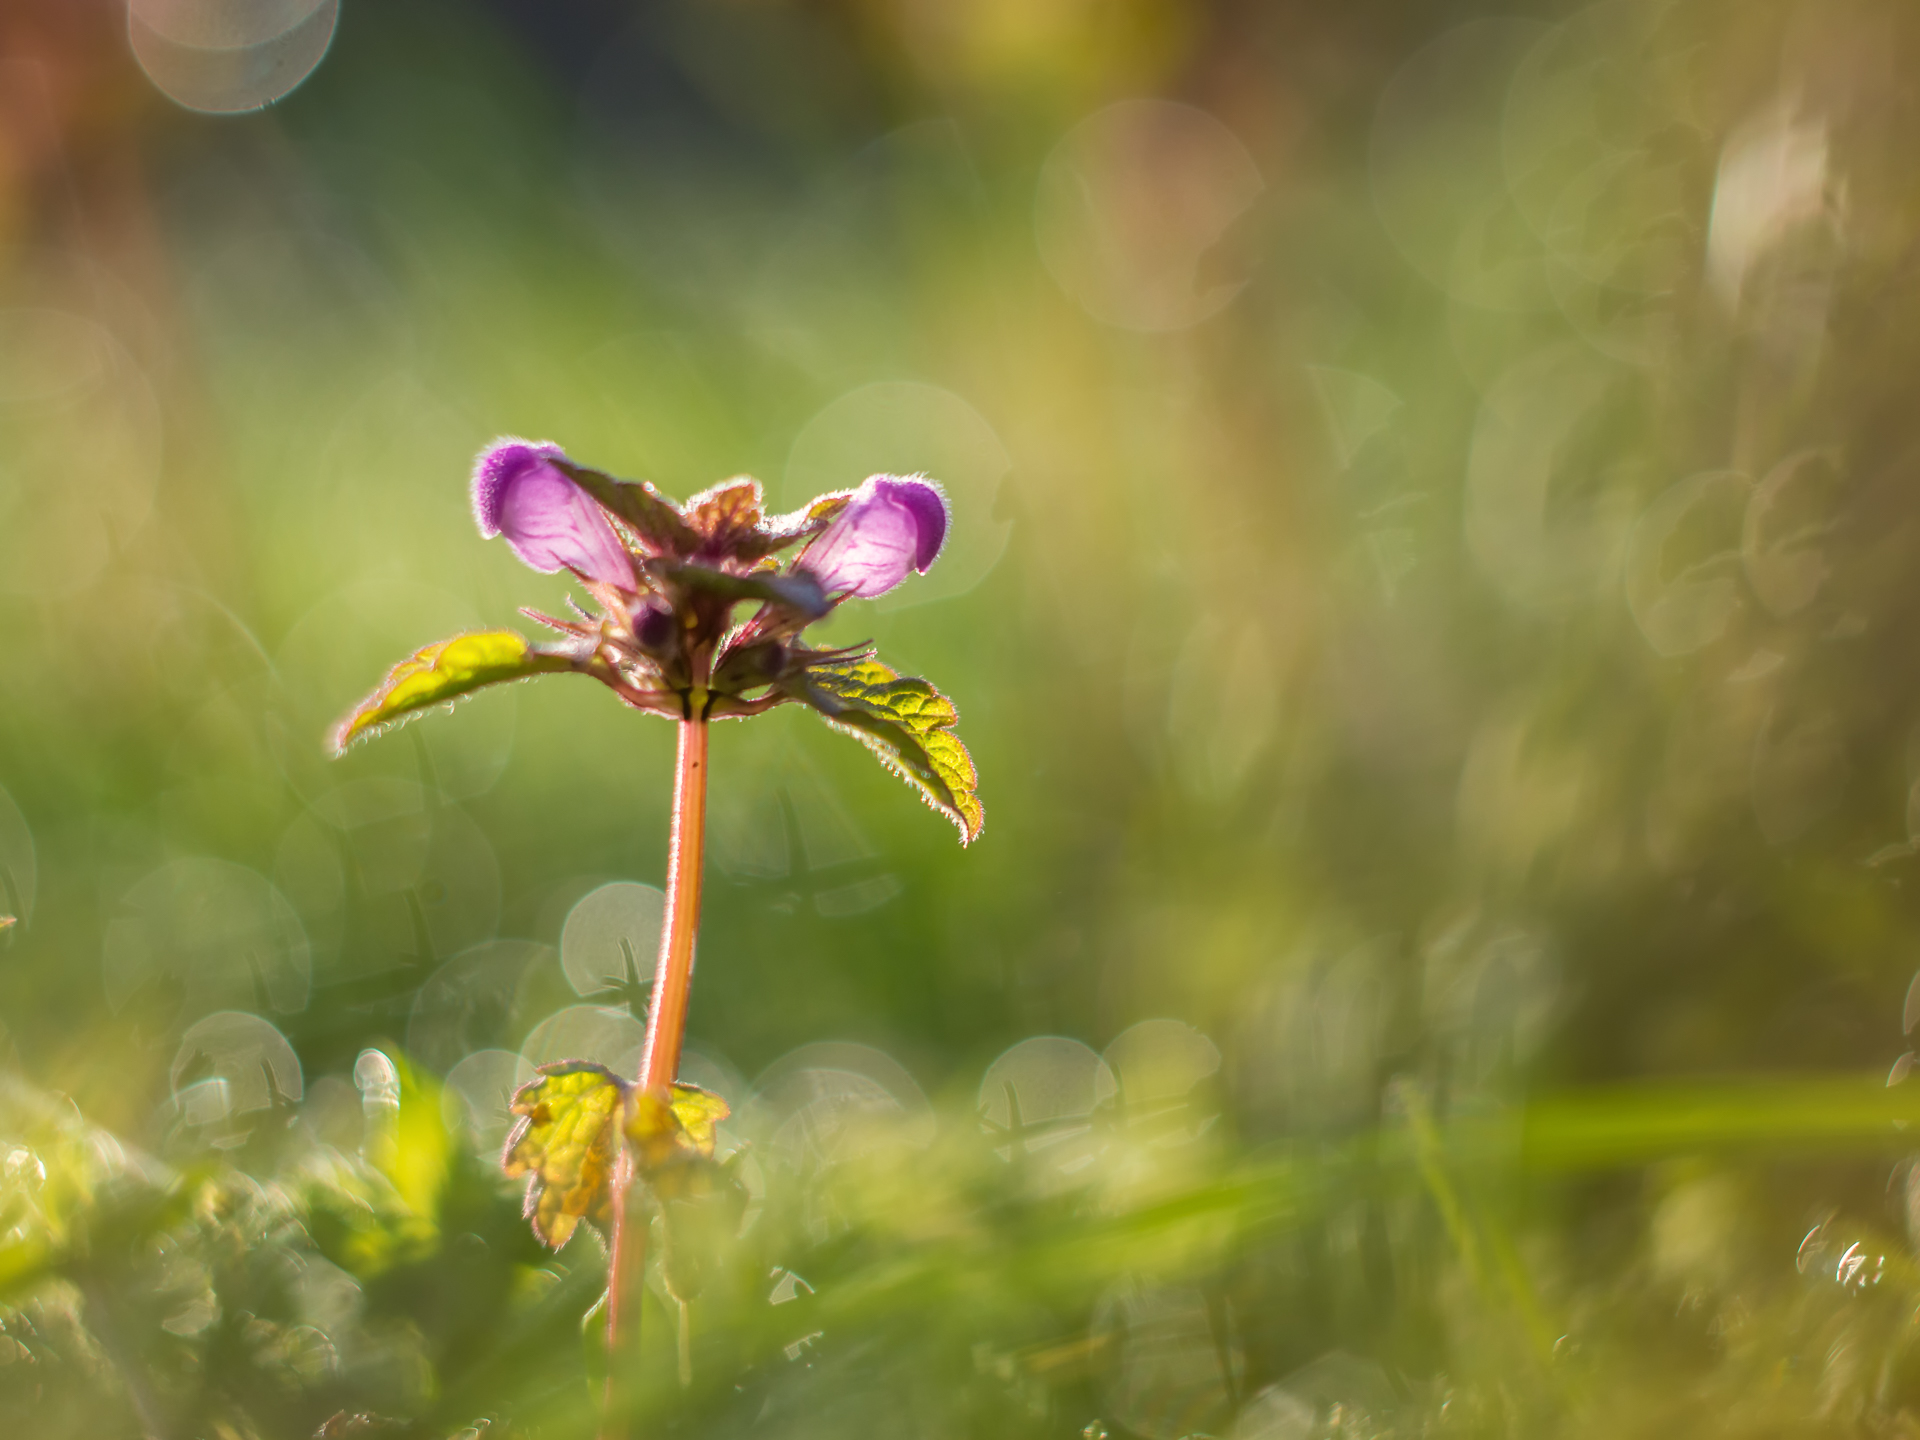
nature, blossom, light, plant, photography, meadow, morning, leaf, flower, pollen, spring, green, botany, yellow, flora, wildflower, close up, eye, frhling, blume, pflanze, helios, apeach, anjapietsch, mftm43lumixpanasonic, microfourthird, helios442, panasoniclumixg5, deadnettle, nettle, taubnessel, nessel, macro photography, flowering plant, land plant